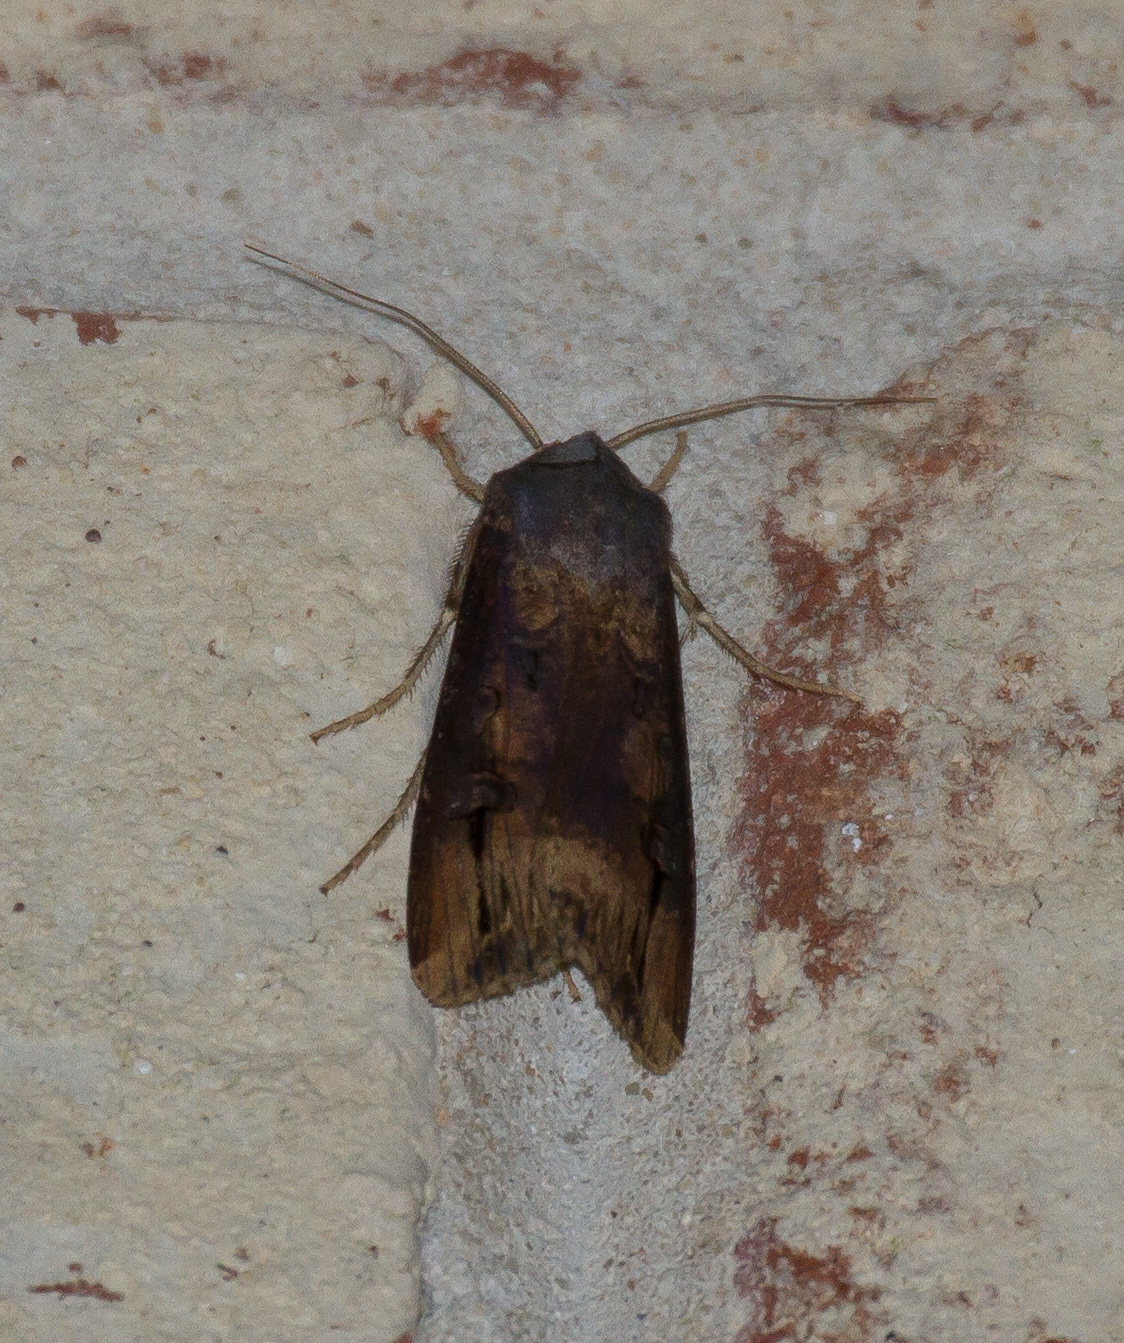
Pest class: cutworms